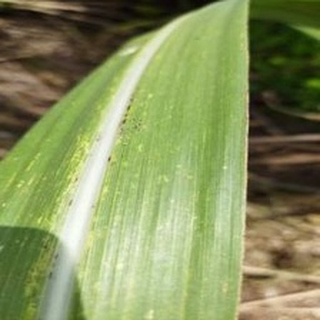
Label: sugarcane_rust